Schiplaken

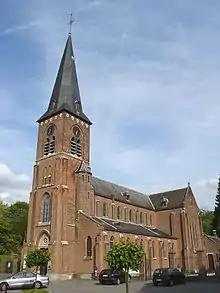
The Church of the Holy Family in Schiplaken

Schiplaken is a village within the municipality of Boortmeerbeek, in the province of Flemish Brabant, Belgium.